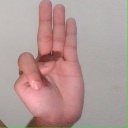
अक्षर: भ